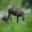
Label: deer